Glenn House (Batesville, Arkansas)

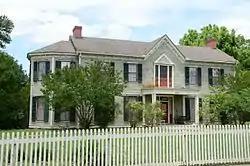

The Glenn House is a historic house at 653 Water Street in Batesville, Arkansas. It is a -story wood-frame structure, five bays wide, with a side-gable roof and end chimneys. A porch with balcony above extends across the middle three bays, and there is a cross gable at the center, above the upper and lower doorways. The house is basically Greek Revival in character, although it has some later Victorian period alterations. It was built in 1850 to house the academic facilities of the Soulesbury Institute, and was from 1873 occupied by four generations of the Glenn family. It is one Batesville's most architecturally sophisticated houses.